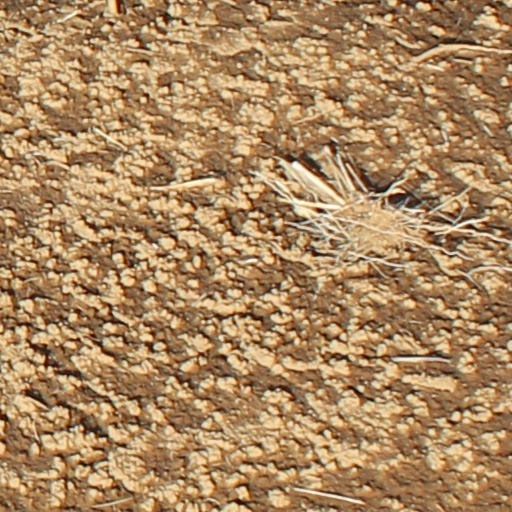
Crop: wheat